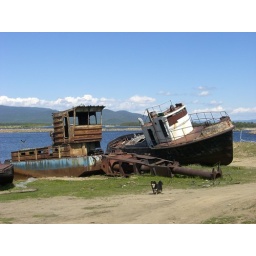
upset at my presence in the ship graveyard along the river